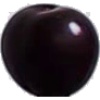
Label: Cherry Wax Black 1